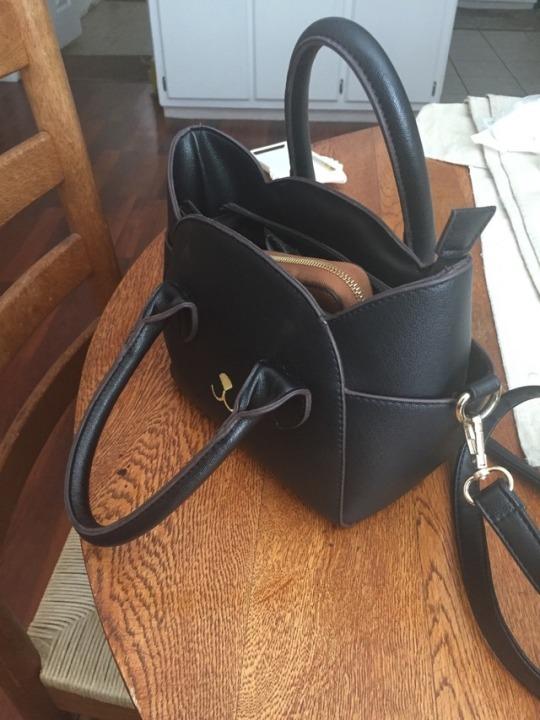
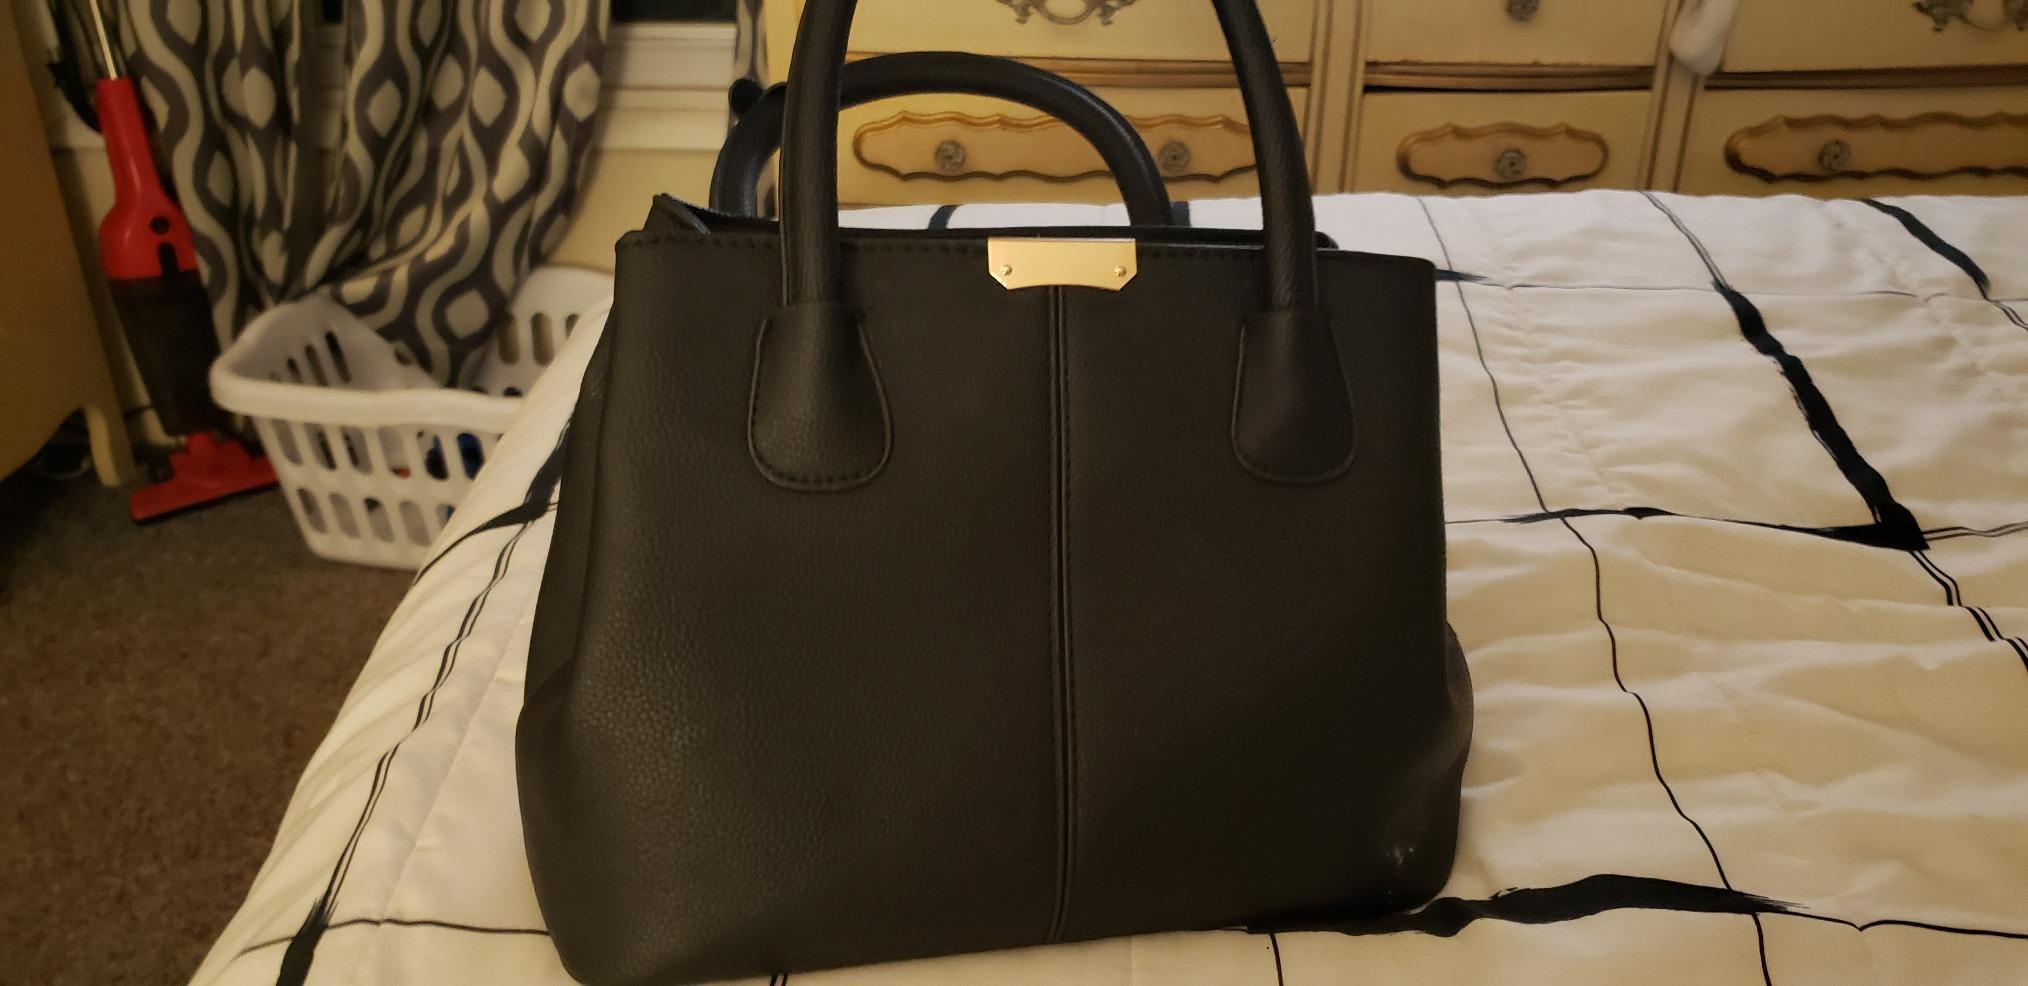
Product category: accessories_handbag
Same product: no